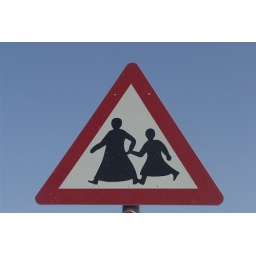
Stick figures wearing traditional Qatari dress cross the street in Doha.